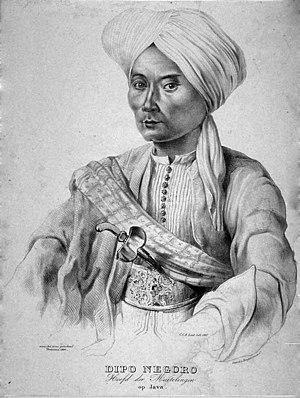
"La Guerre de Java, que les Indonésiens appellent Guerre de Diponegoro, s'est déroulée de 1825 à 1830. Son point de départ est le refus du prince Diponegoro, fils aîné du sultan Hamengkubuwono II de Yogyakarta, de laisser les Hollandais faire passer la ""Grande route postale"" qu'ils sont en train de construire pour relier les extrémités occidentale et orientale de l'île de Java, à l'initiative du gouverneur général Daendels.
Magelang est une ville d'Indonésie dans la province de Java central, située à environ 40 km au nord-ouest de Yogyakarta, sur la route reliant cette dernière ville à Semarang, capitale de la province. Elle a le statut de kota.
Diponegoro, ou parfois Dipanegara, est un prince javanais qui s'opposa au pouvoir colonial néerlandais pendant la guerre de Java, devenant un héros national Indonésien.